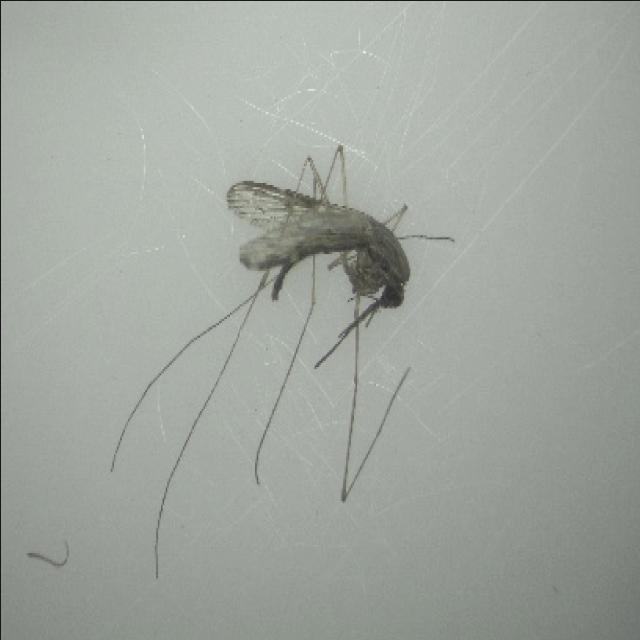
Species: anopheles_sinensis